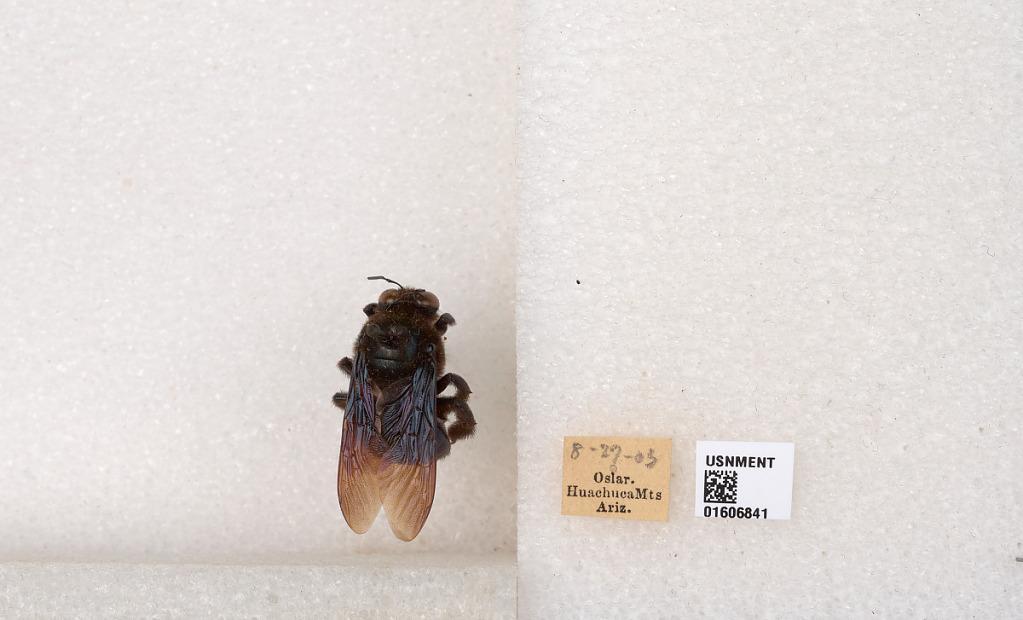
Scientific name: Xylocopa (Xylocopoides) californica arizonensis Cresson
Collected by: Oslar
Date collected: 1903-8-27
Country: United States
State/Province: Arizona
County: Cochise
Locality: Huachuca Mountains
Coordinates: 31.489, -110.408